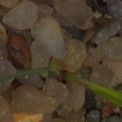
Label: loose_silkybent